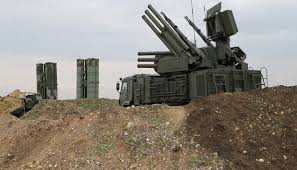
Label: Air Defense